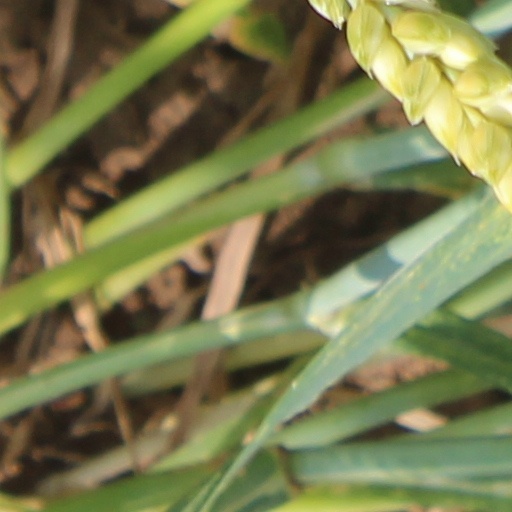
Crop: wheat